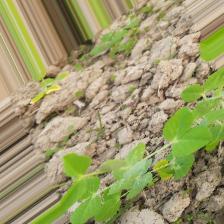
Label: Powdery Mildew